List of Houston Independent School District schools

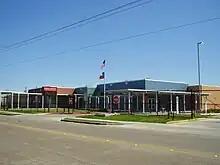
Gabriela Mistral Early Childhood Center

HISD has an online high school offering regular, AP, and credit-recovery courses at its virtual school. For grades 3-12 offers online schooling through Texas Connections Academy @ Houston, which is operated under contract by Connections Academy, a Maryland-based company which works with public and other schools to provide online education.